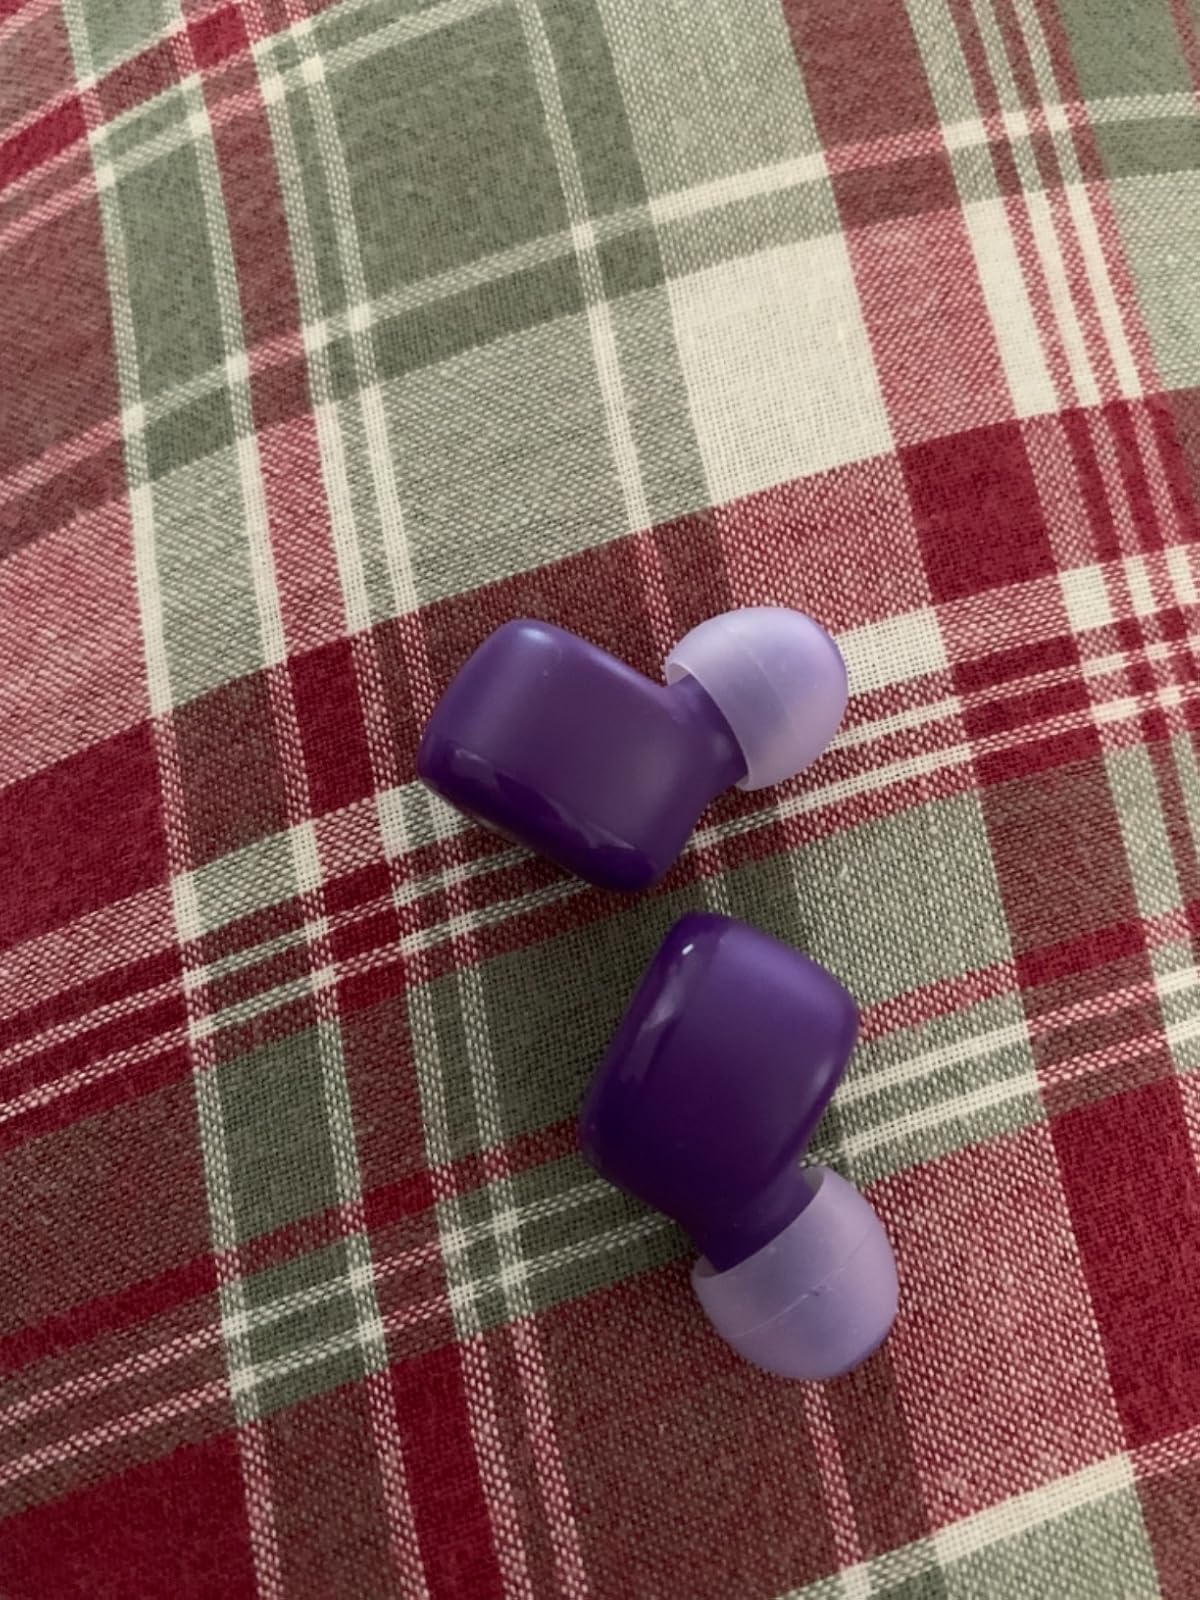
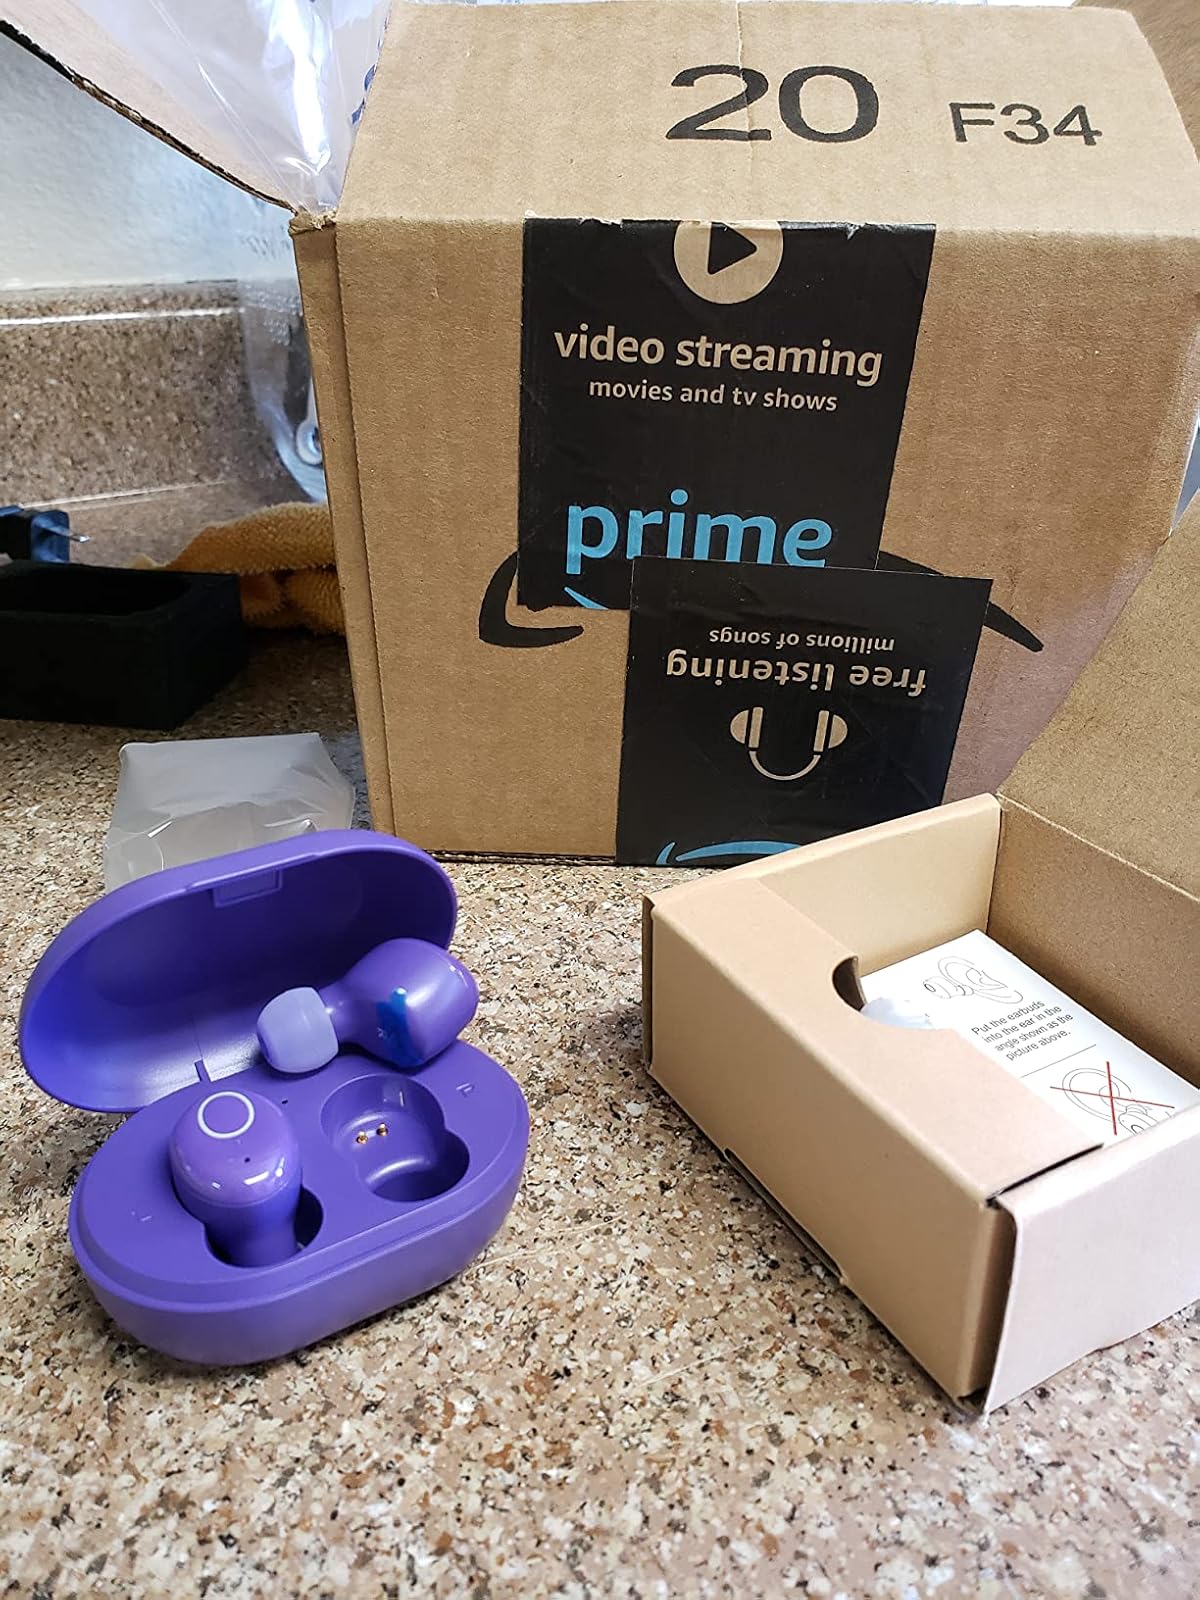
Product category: earbuds
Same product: yes